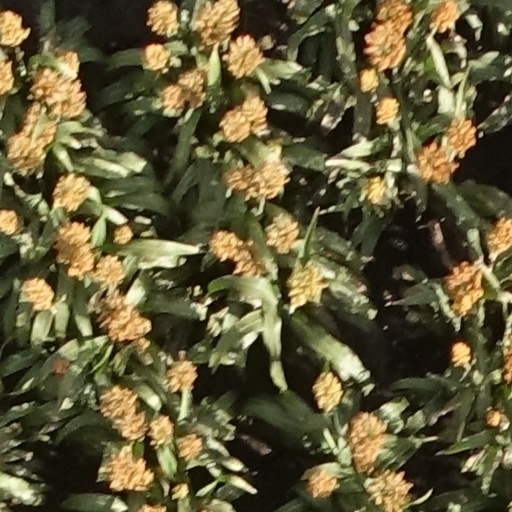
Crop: sorghum